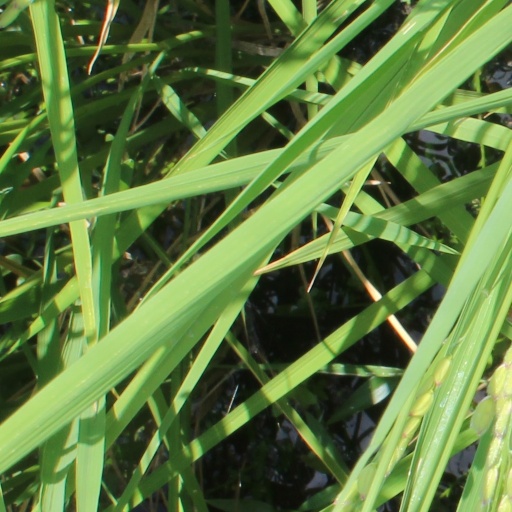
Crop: rice